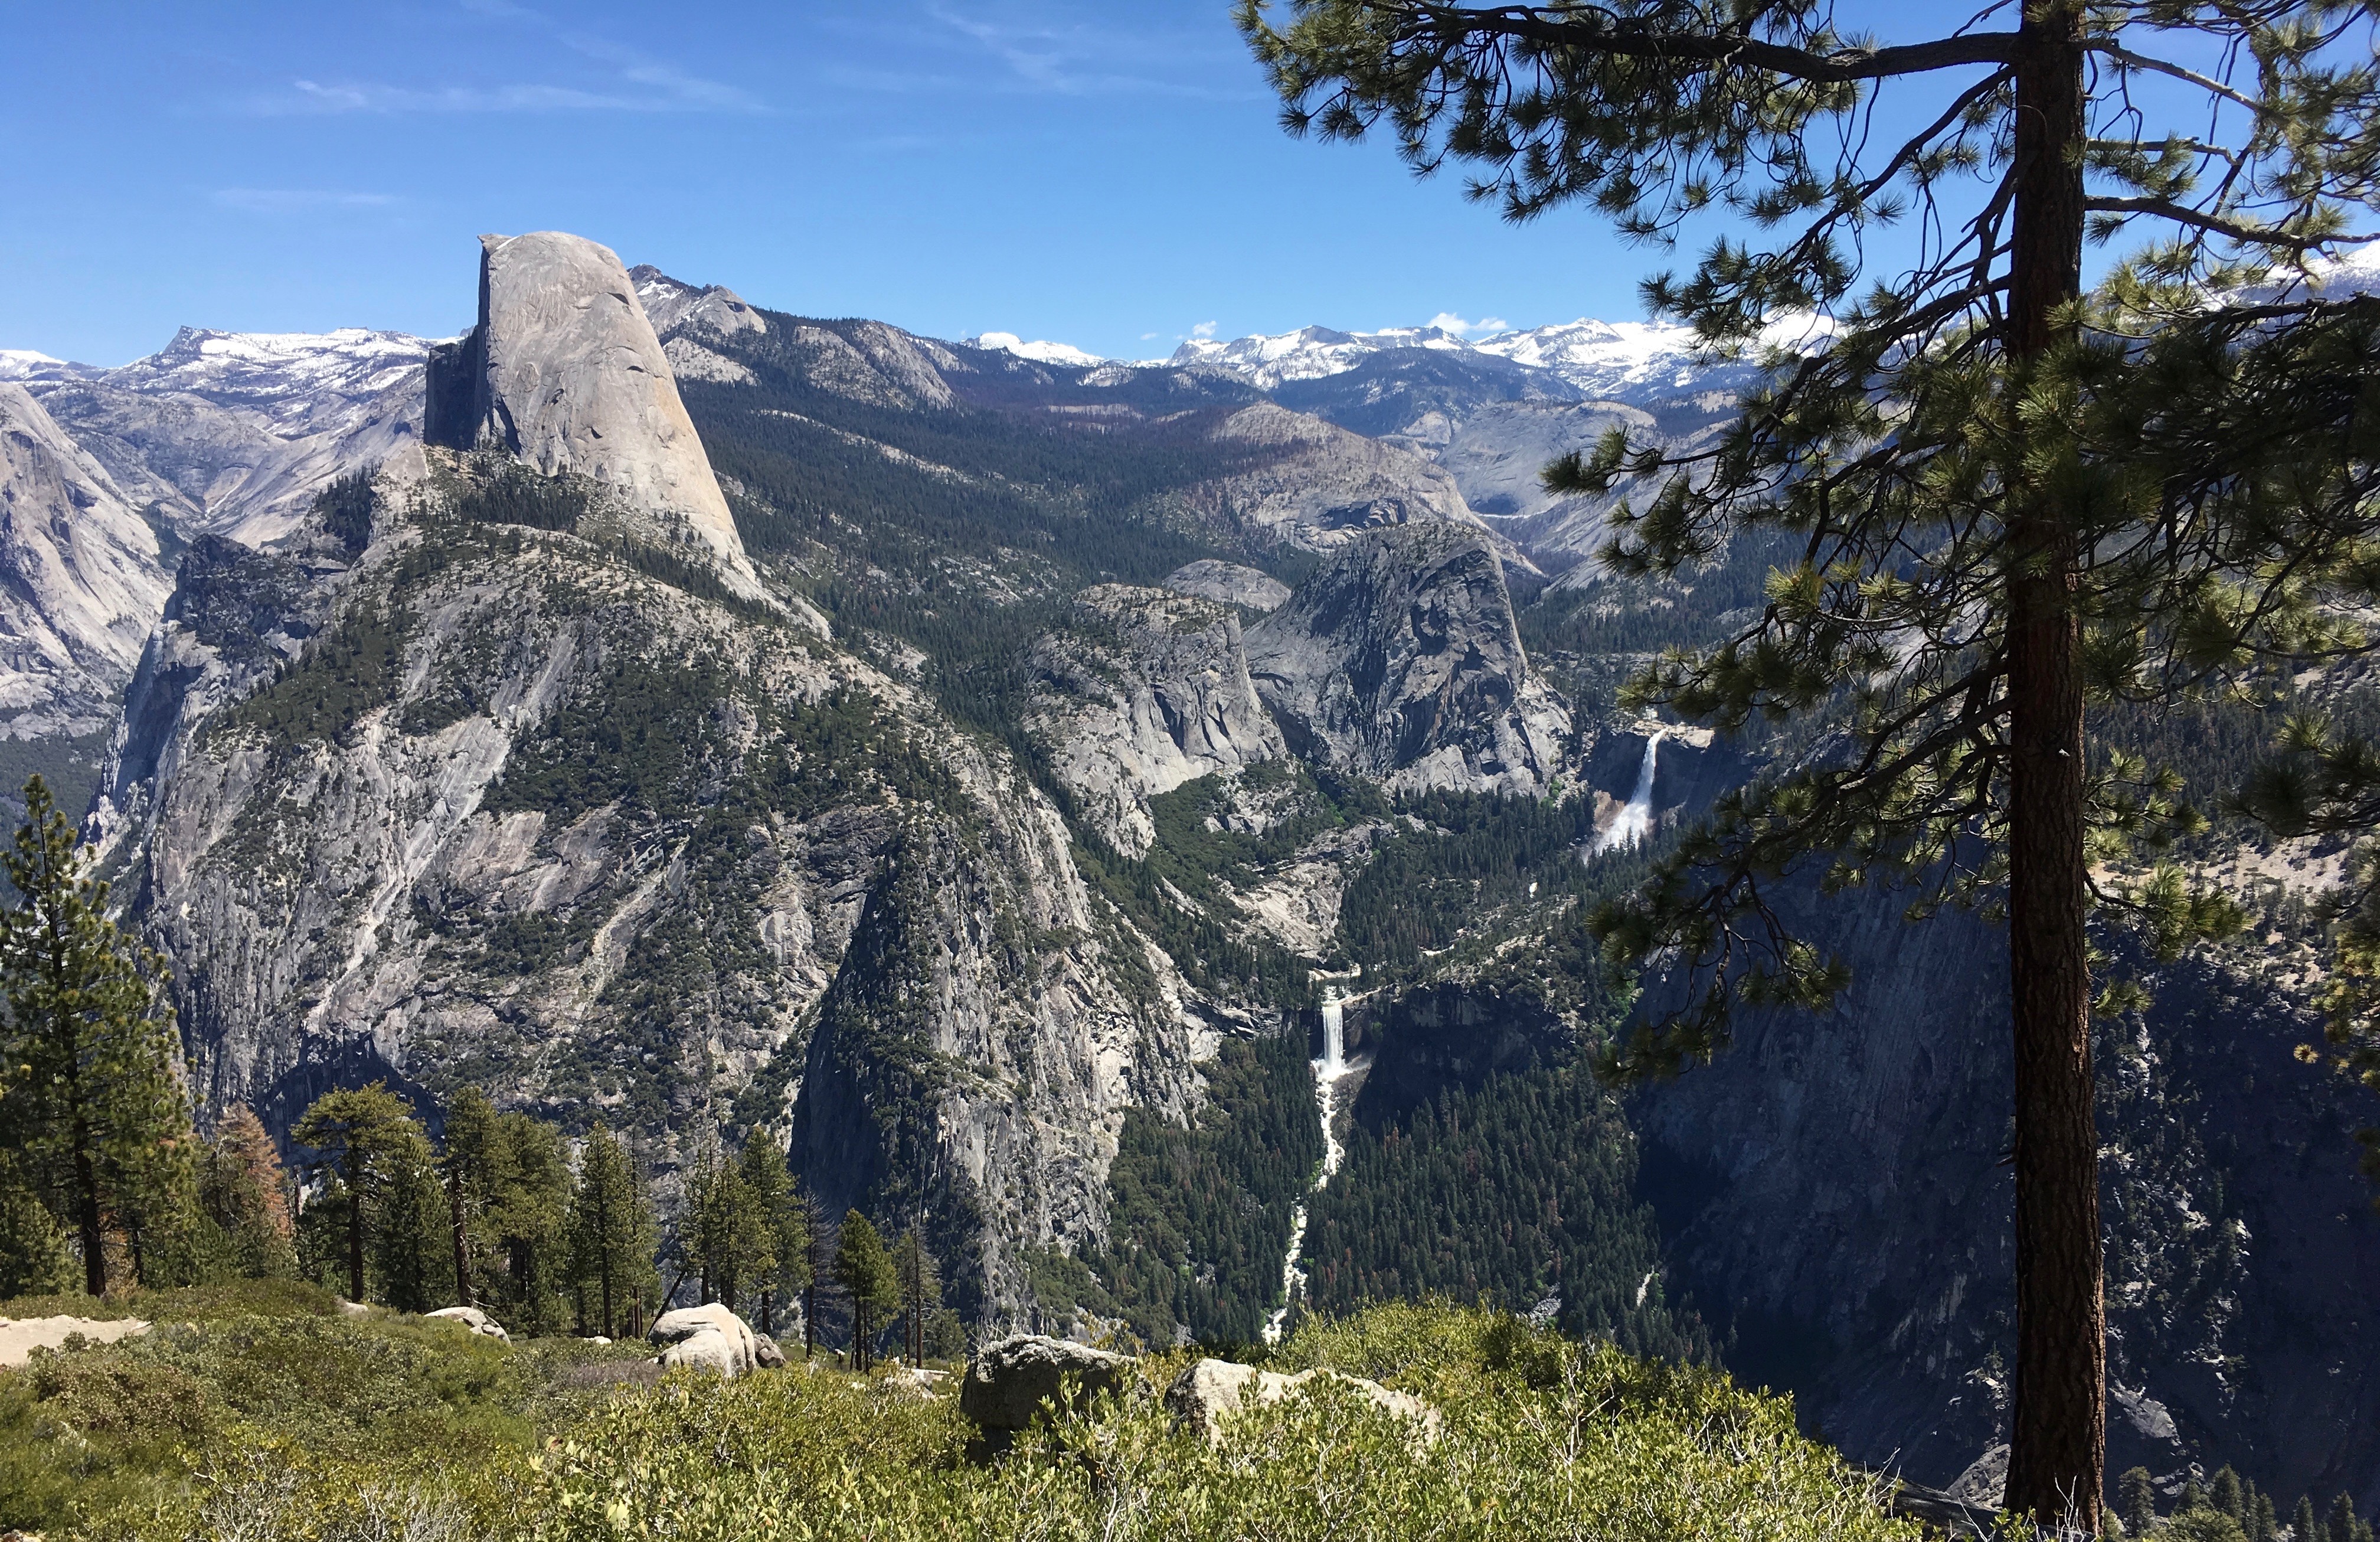
wilderness, walking, mountain, hiking, trail, meadow, adventure, valley, mountain range, park, national park, ridge, alps, backpacking, plateau, yosemitenationalpark, halfdome, vernalfall, nevadafall, californiawaterfalls, landform, mountain pass, geographical feature, mountainous landforms